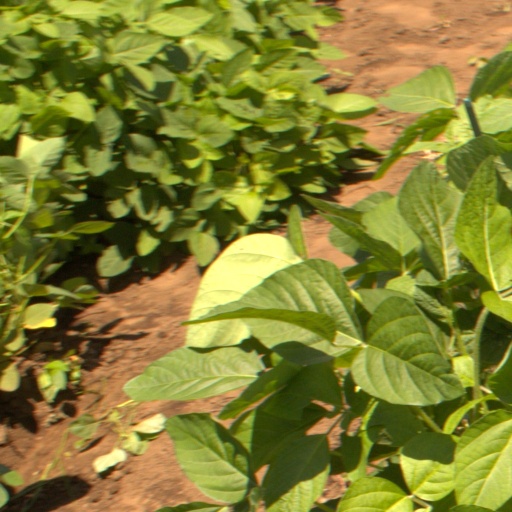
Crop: soybean